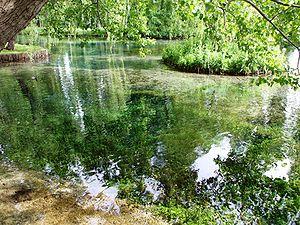
Le Clitumne est une rivière italienne, qui traverse l'Ombrie, dans la province de Pérouse, et se jette dans le Topino, affluent du Tibre.